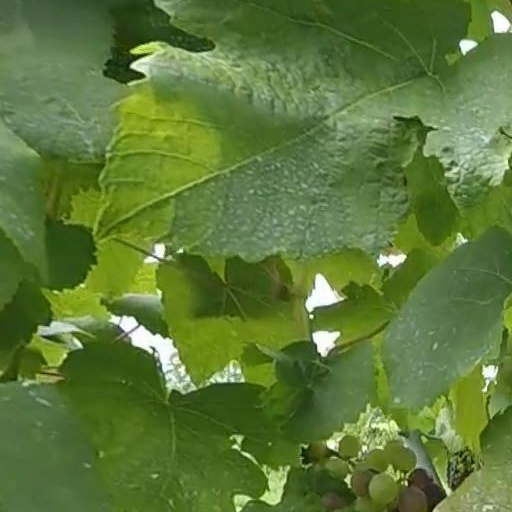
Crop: grape